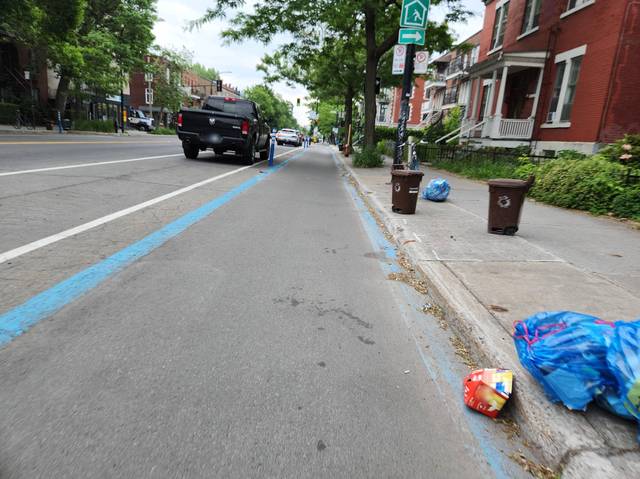
Region: Canada
Coordinates: 45.528, -73.593